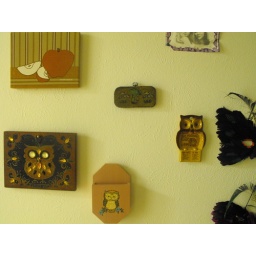
the wall i was *allowed* to decorate by my fiance. he prefers &amp;quot;plain white walls&amp;quot;